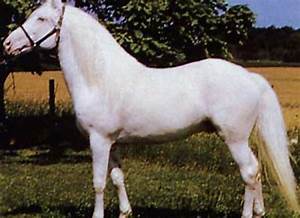
Label: horse